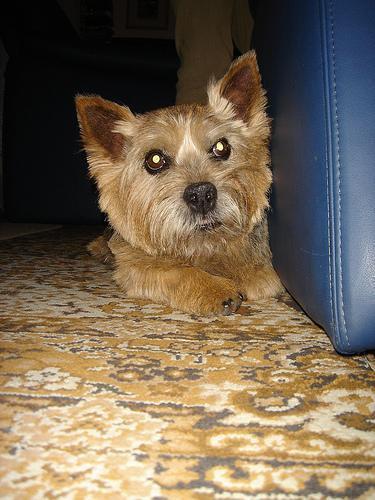
Norwich_terrier